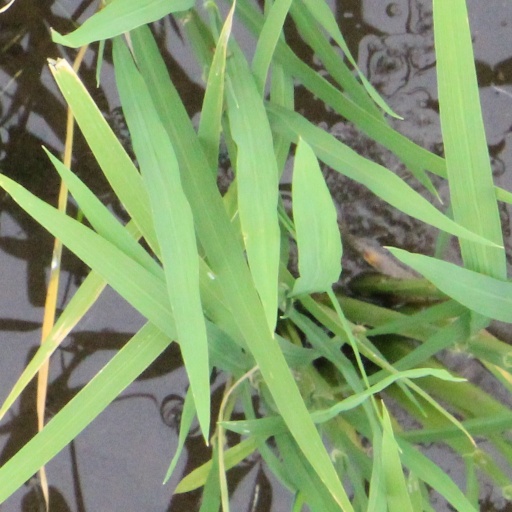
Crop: rice